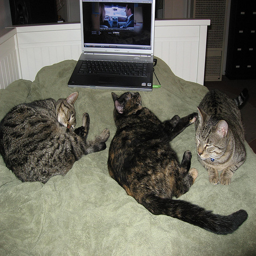
Three tabby cats sit on a bed near a laptop showing a movie.
Three cats are on a bed with a laptop computer.
Three cats lazing on a daybed in front of a laptop computer
Three cats laying next to each other on top of a bed in front of a laptop computer.
Three cats lie on the bed while a movie is playing on the computer.